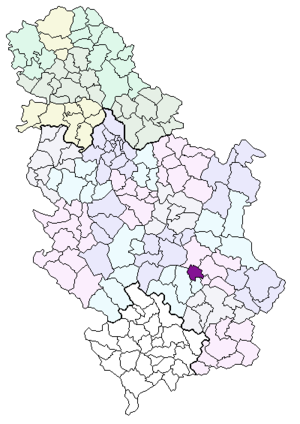
Merošina est une localité et une municipalité de Serbie situées dans le district de Nišava. Au recensement de 2011, la localité comptait 906 habitants et la municipalité dont elle est le centre 13 916.